Venkateswara Temple, Tirumala

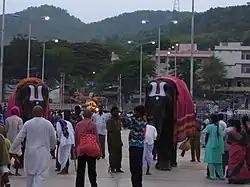
Elephants marching during a festival at Tirumala

Venkateswara, an avatar of Vishnu is the presiding deity of the temple. It is believed that the Moolavirat is Swayambhu (self manifested).